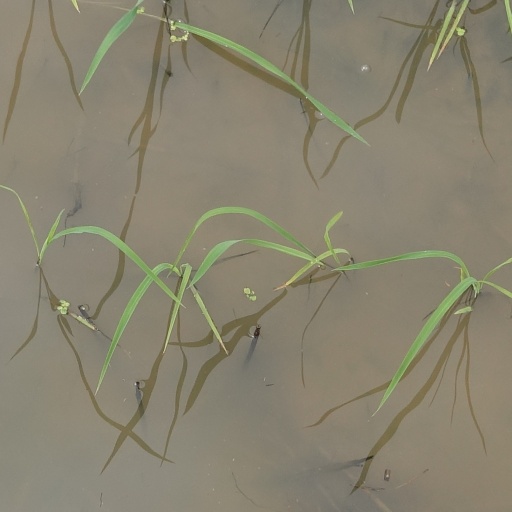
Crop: rice